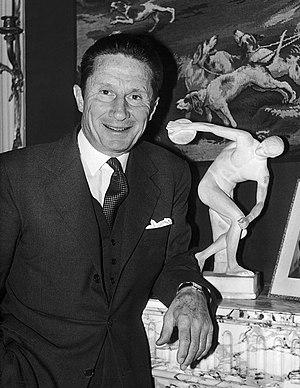
La famille Bonnin de La Bonninière de Beaumont est une famille subsistante de la noblesse française, d'ancienne extraction, originaire de Touraine dont la filiation prouvée remonte à 1450.
Jean Robert Bonnin de La Bonninière de Beaumont, généralement appelé Jean de Beaumont' ou le comte de Beaumont, est un tireur sportif, homme d'affaires et homme politique français, né le 13 janvier 1904 et décédé le 12 juin 2002 à Paris.